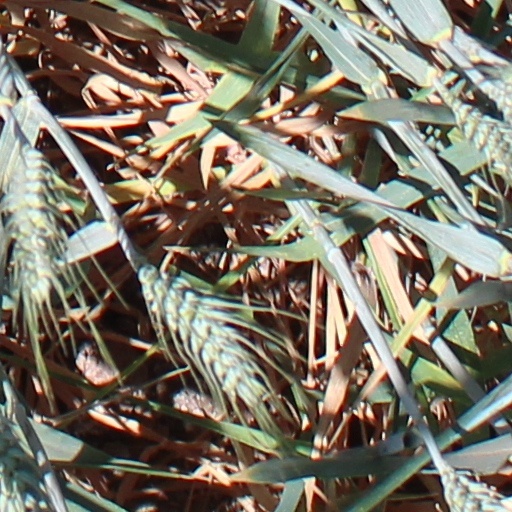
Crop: wheat